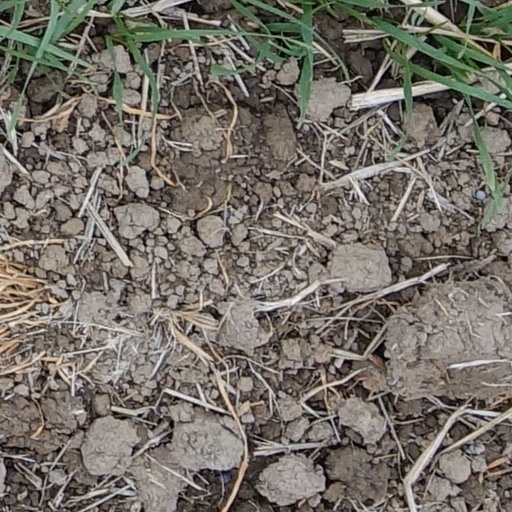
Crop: wheat